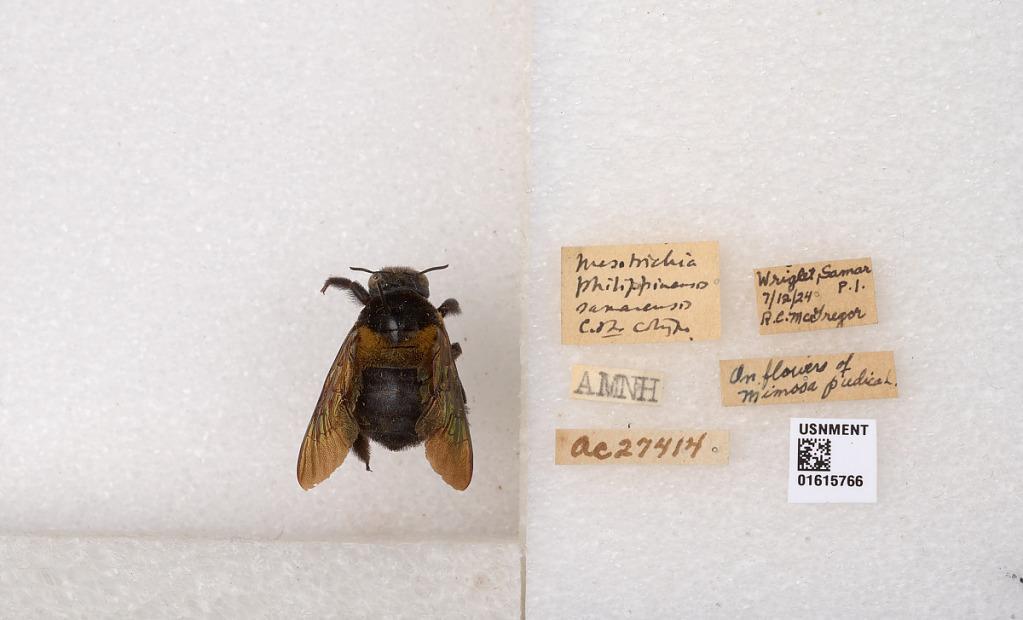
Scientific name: Xylocopa (Koptortosoma) samarensis (Cockerell & LeVeque)
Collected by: R. McGregor
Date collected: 1924-7-12
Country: Philippines
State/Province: Eastern Visayas
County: Samar
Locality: Wright